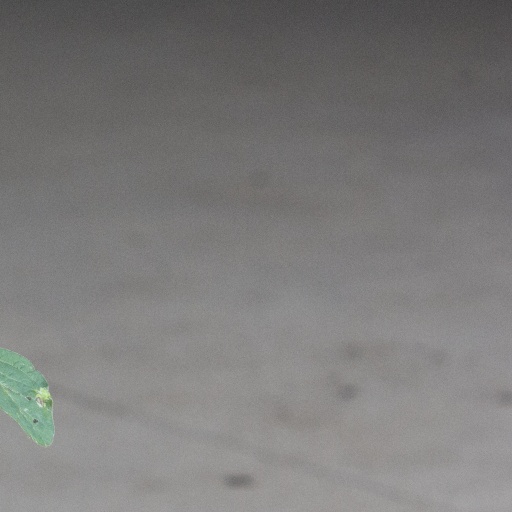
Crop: soybean